Bad Driburg

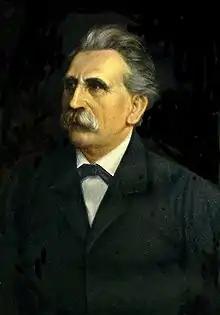
Friedrich Wilhelm Weber

The partnership with Uebigau (citizens' shooting guild) in southwestern Brandenburg has existed since 1990.